Miosis

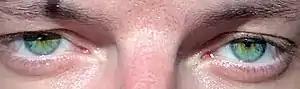
Miosis caused by high doses of opiates. The person also shows ptosis of both eyelids and an inattentive look at the camera, a sign of altered level of consciousness caused by the sedative effect of the drug.

Light entering the eye strikes three different photoreceptors in the retina: the familiar rods and cones used in image forming and the more newly discovered photosensitive ganglion cells. The ganglion cells give information about ambient light levels, and react sluggishly compared to the rods and cones. Signals from photosensitive ganglion cells have multiple functions including acute suppression of the hormone melatonin, entrainment of the body's circadian rhythms and regulation of the size of the pupil.